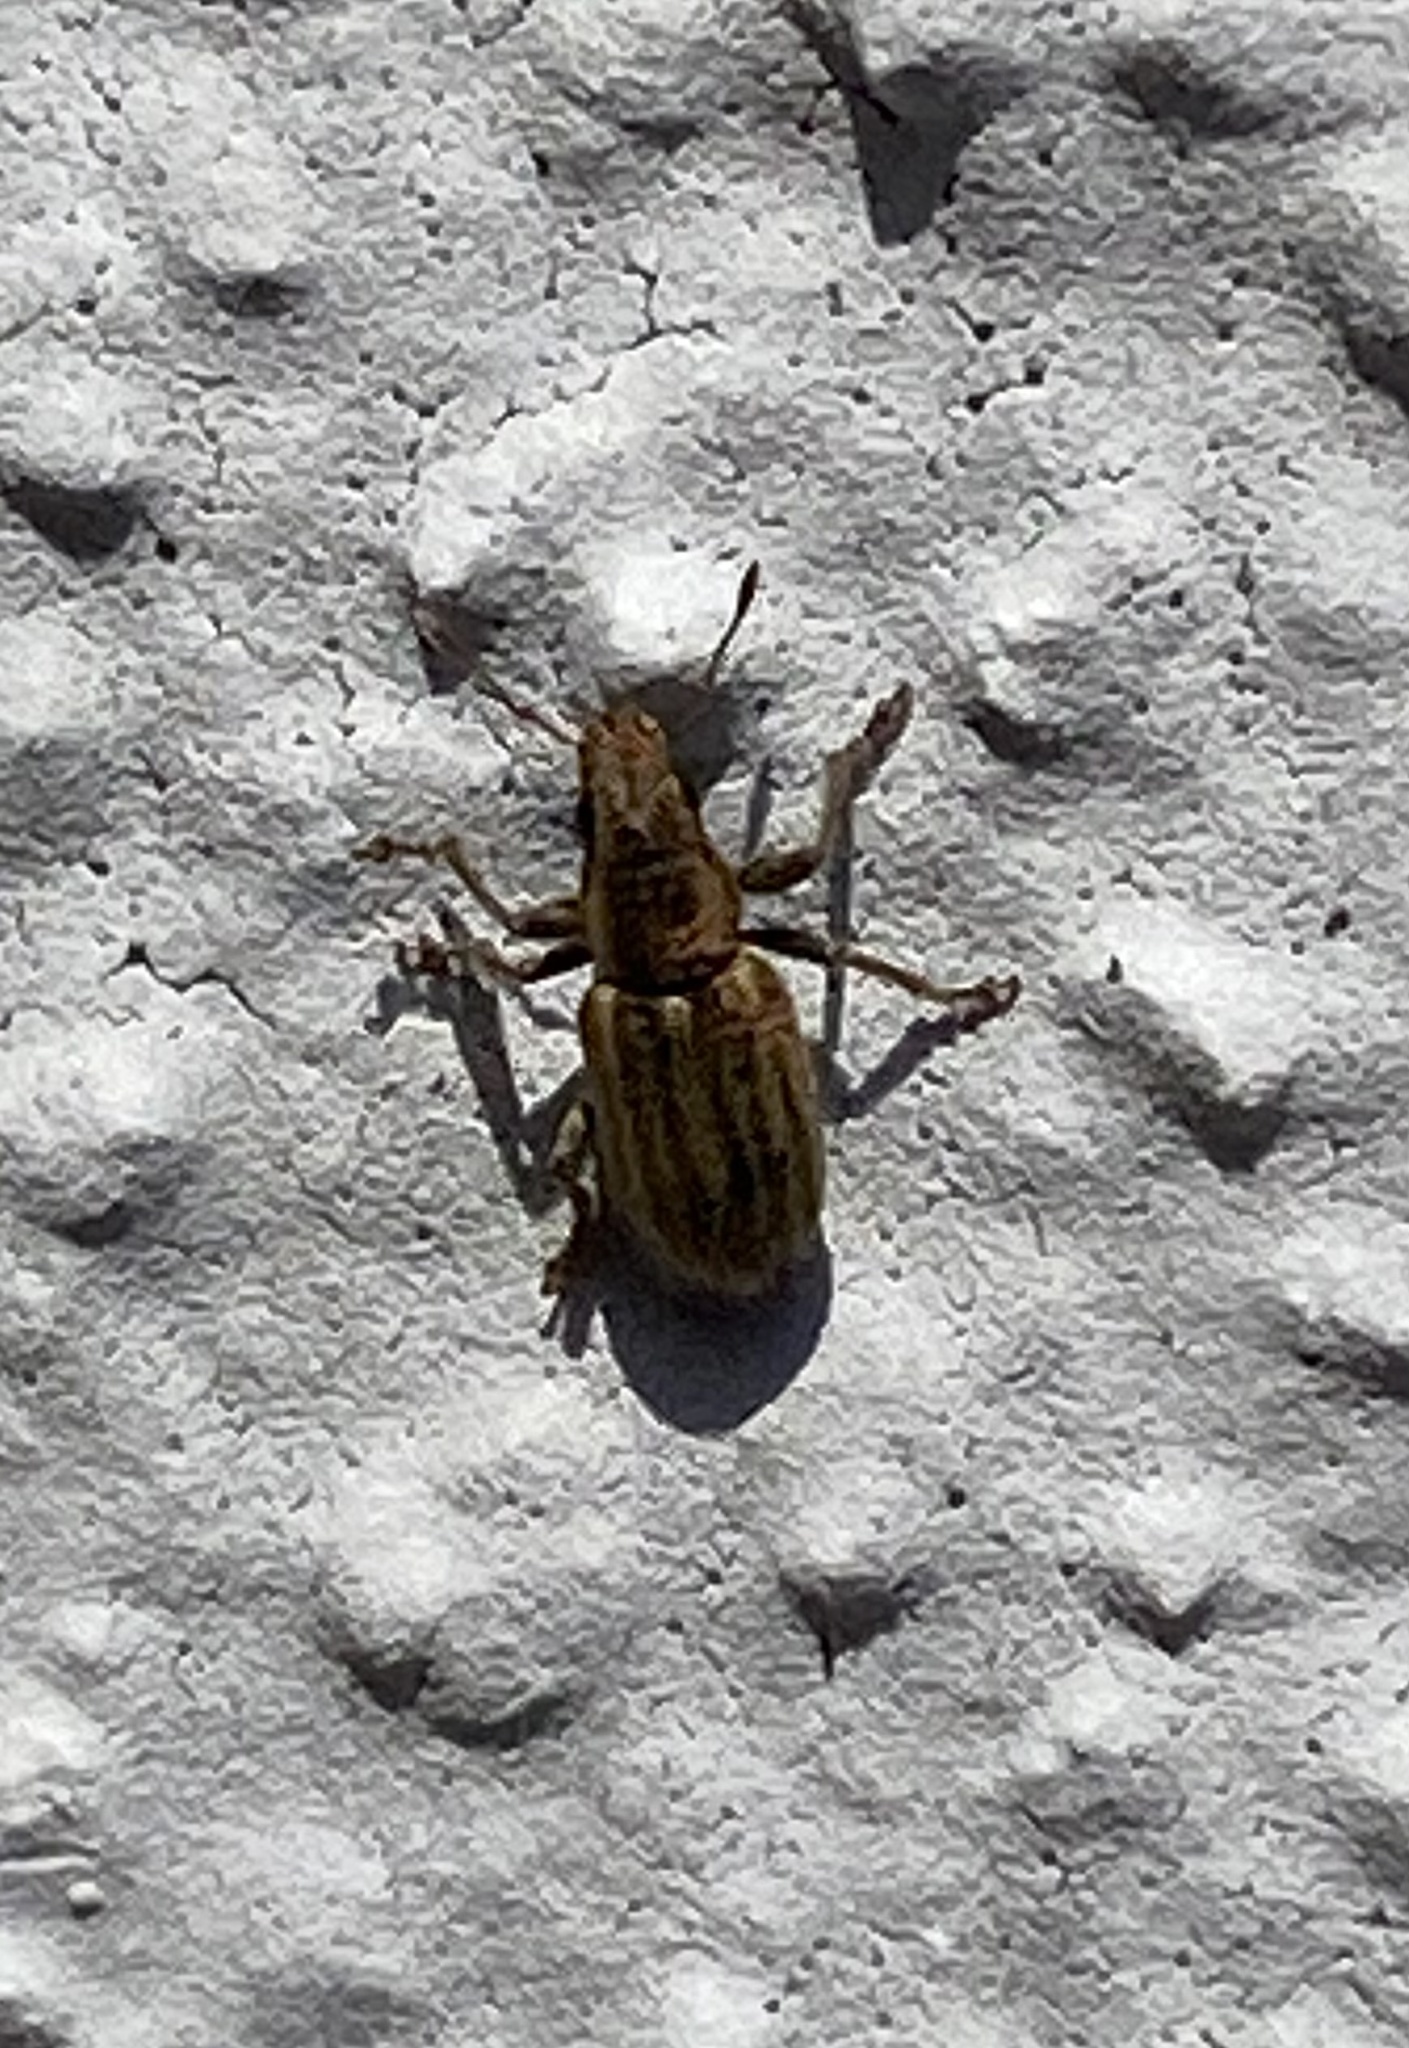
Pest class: pea_leaf_weevil